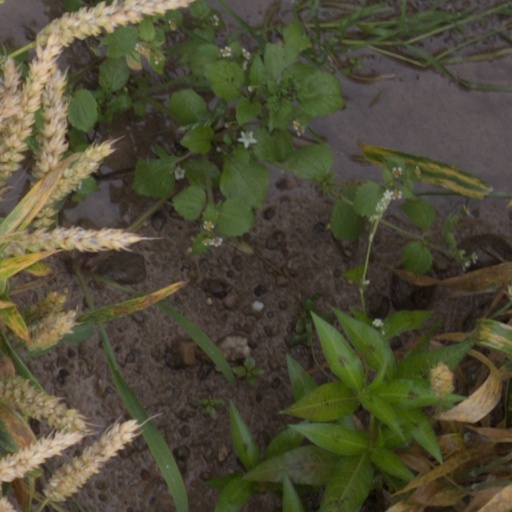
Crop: wheat